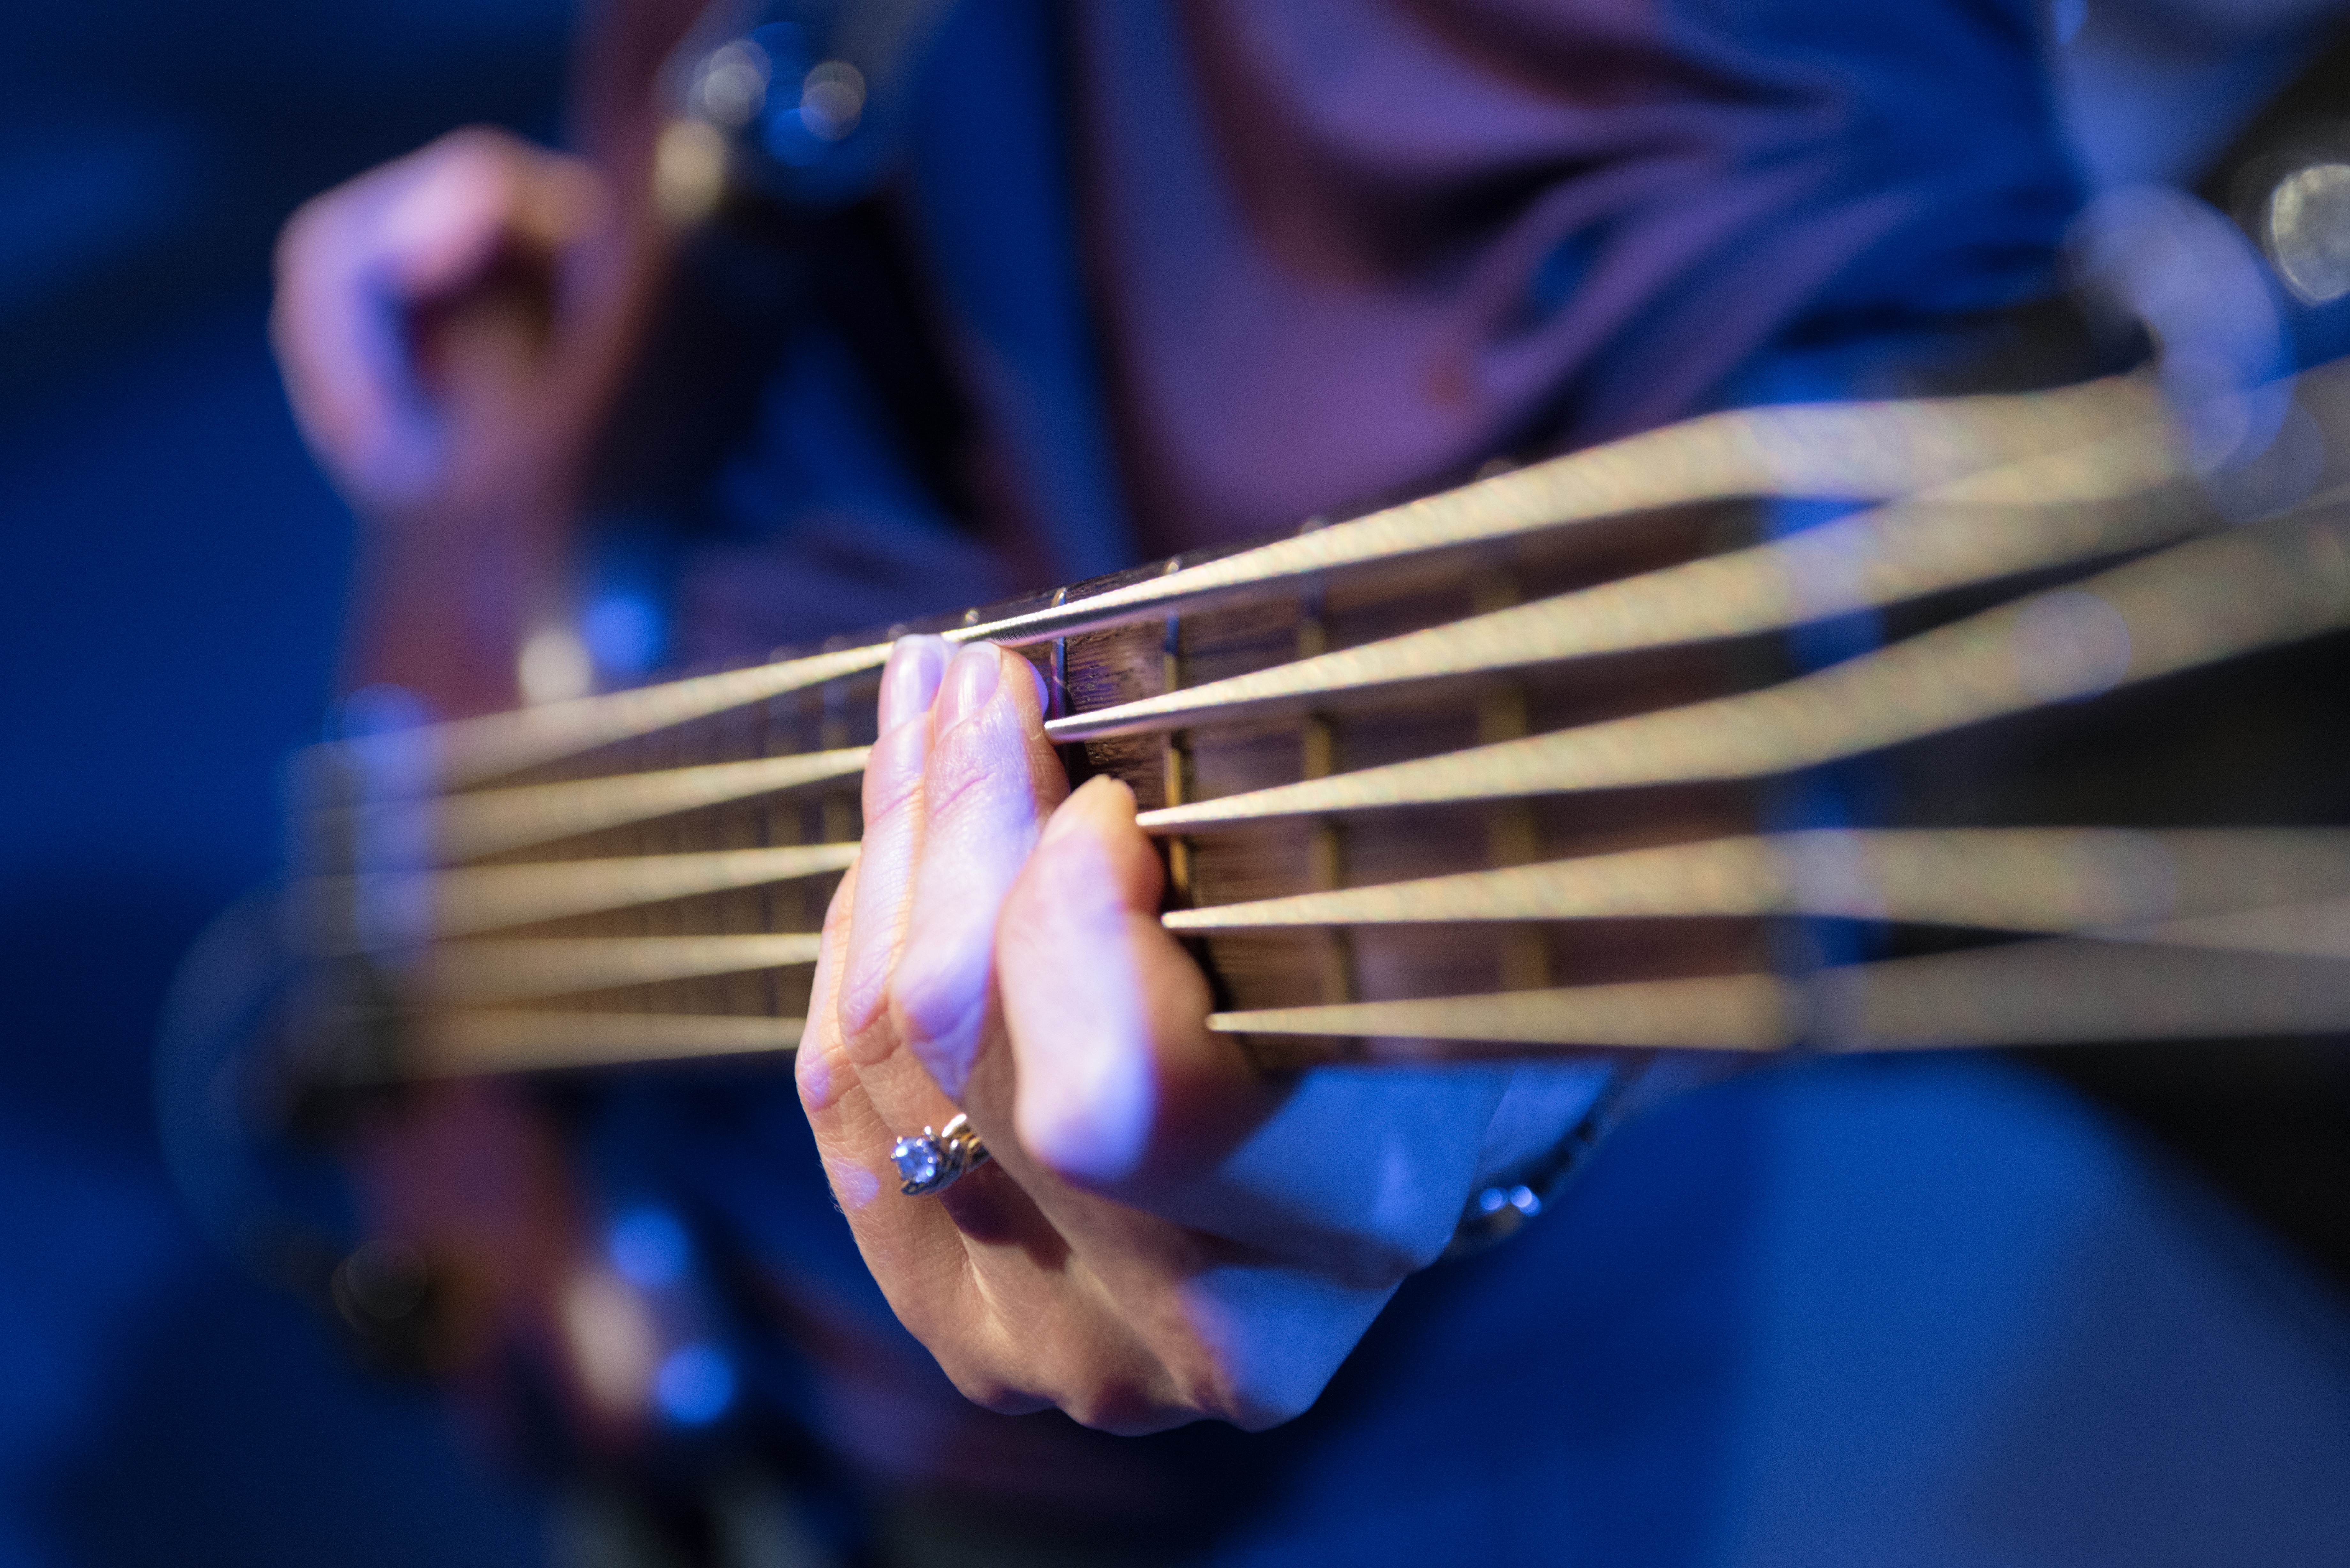
hand, rock, girl, woman, guitar, ring, female, blue, musician, jewelry, musical instrument, close up, bass, strings, diamond, guitarist, electric, bass guitar, string instrument, plucked string instruments